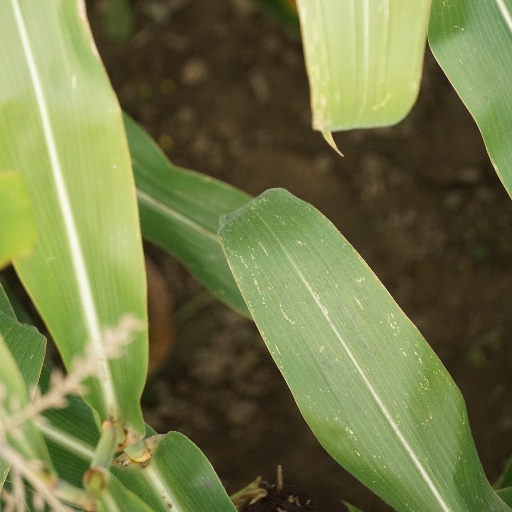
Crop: maize; corn